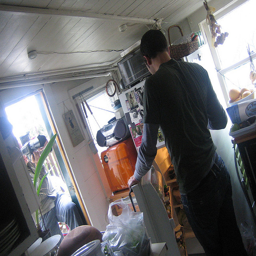
A man looks into his refrigerator covered in photos.
a man is walking through a messy room

A man looking through posessions in a garage.
A man is holding a refrigerator door open and looking in
A camera man shoots a kitchen's occupant through a doorway.